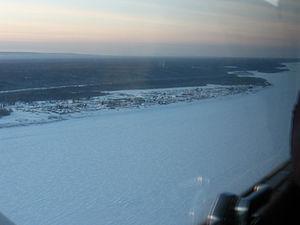
Fort Simpson, dans les Territoires du Nord-Ouest, est un village situé sur une île au confluent du fleuve Mackenzie et de la rivière Liard, qui servaient tous deux traditionnellement de route commerciale pour la Compagnie de la Baie d'Hudson et les tribus indigènes Dénés de cette zone.